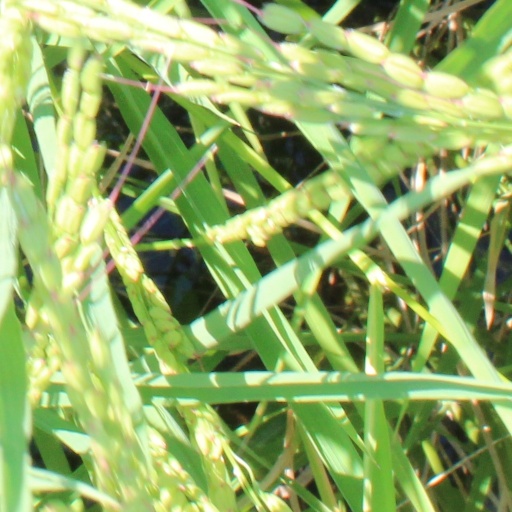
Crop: rice